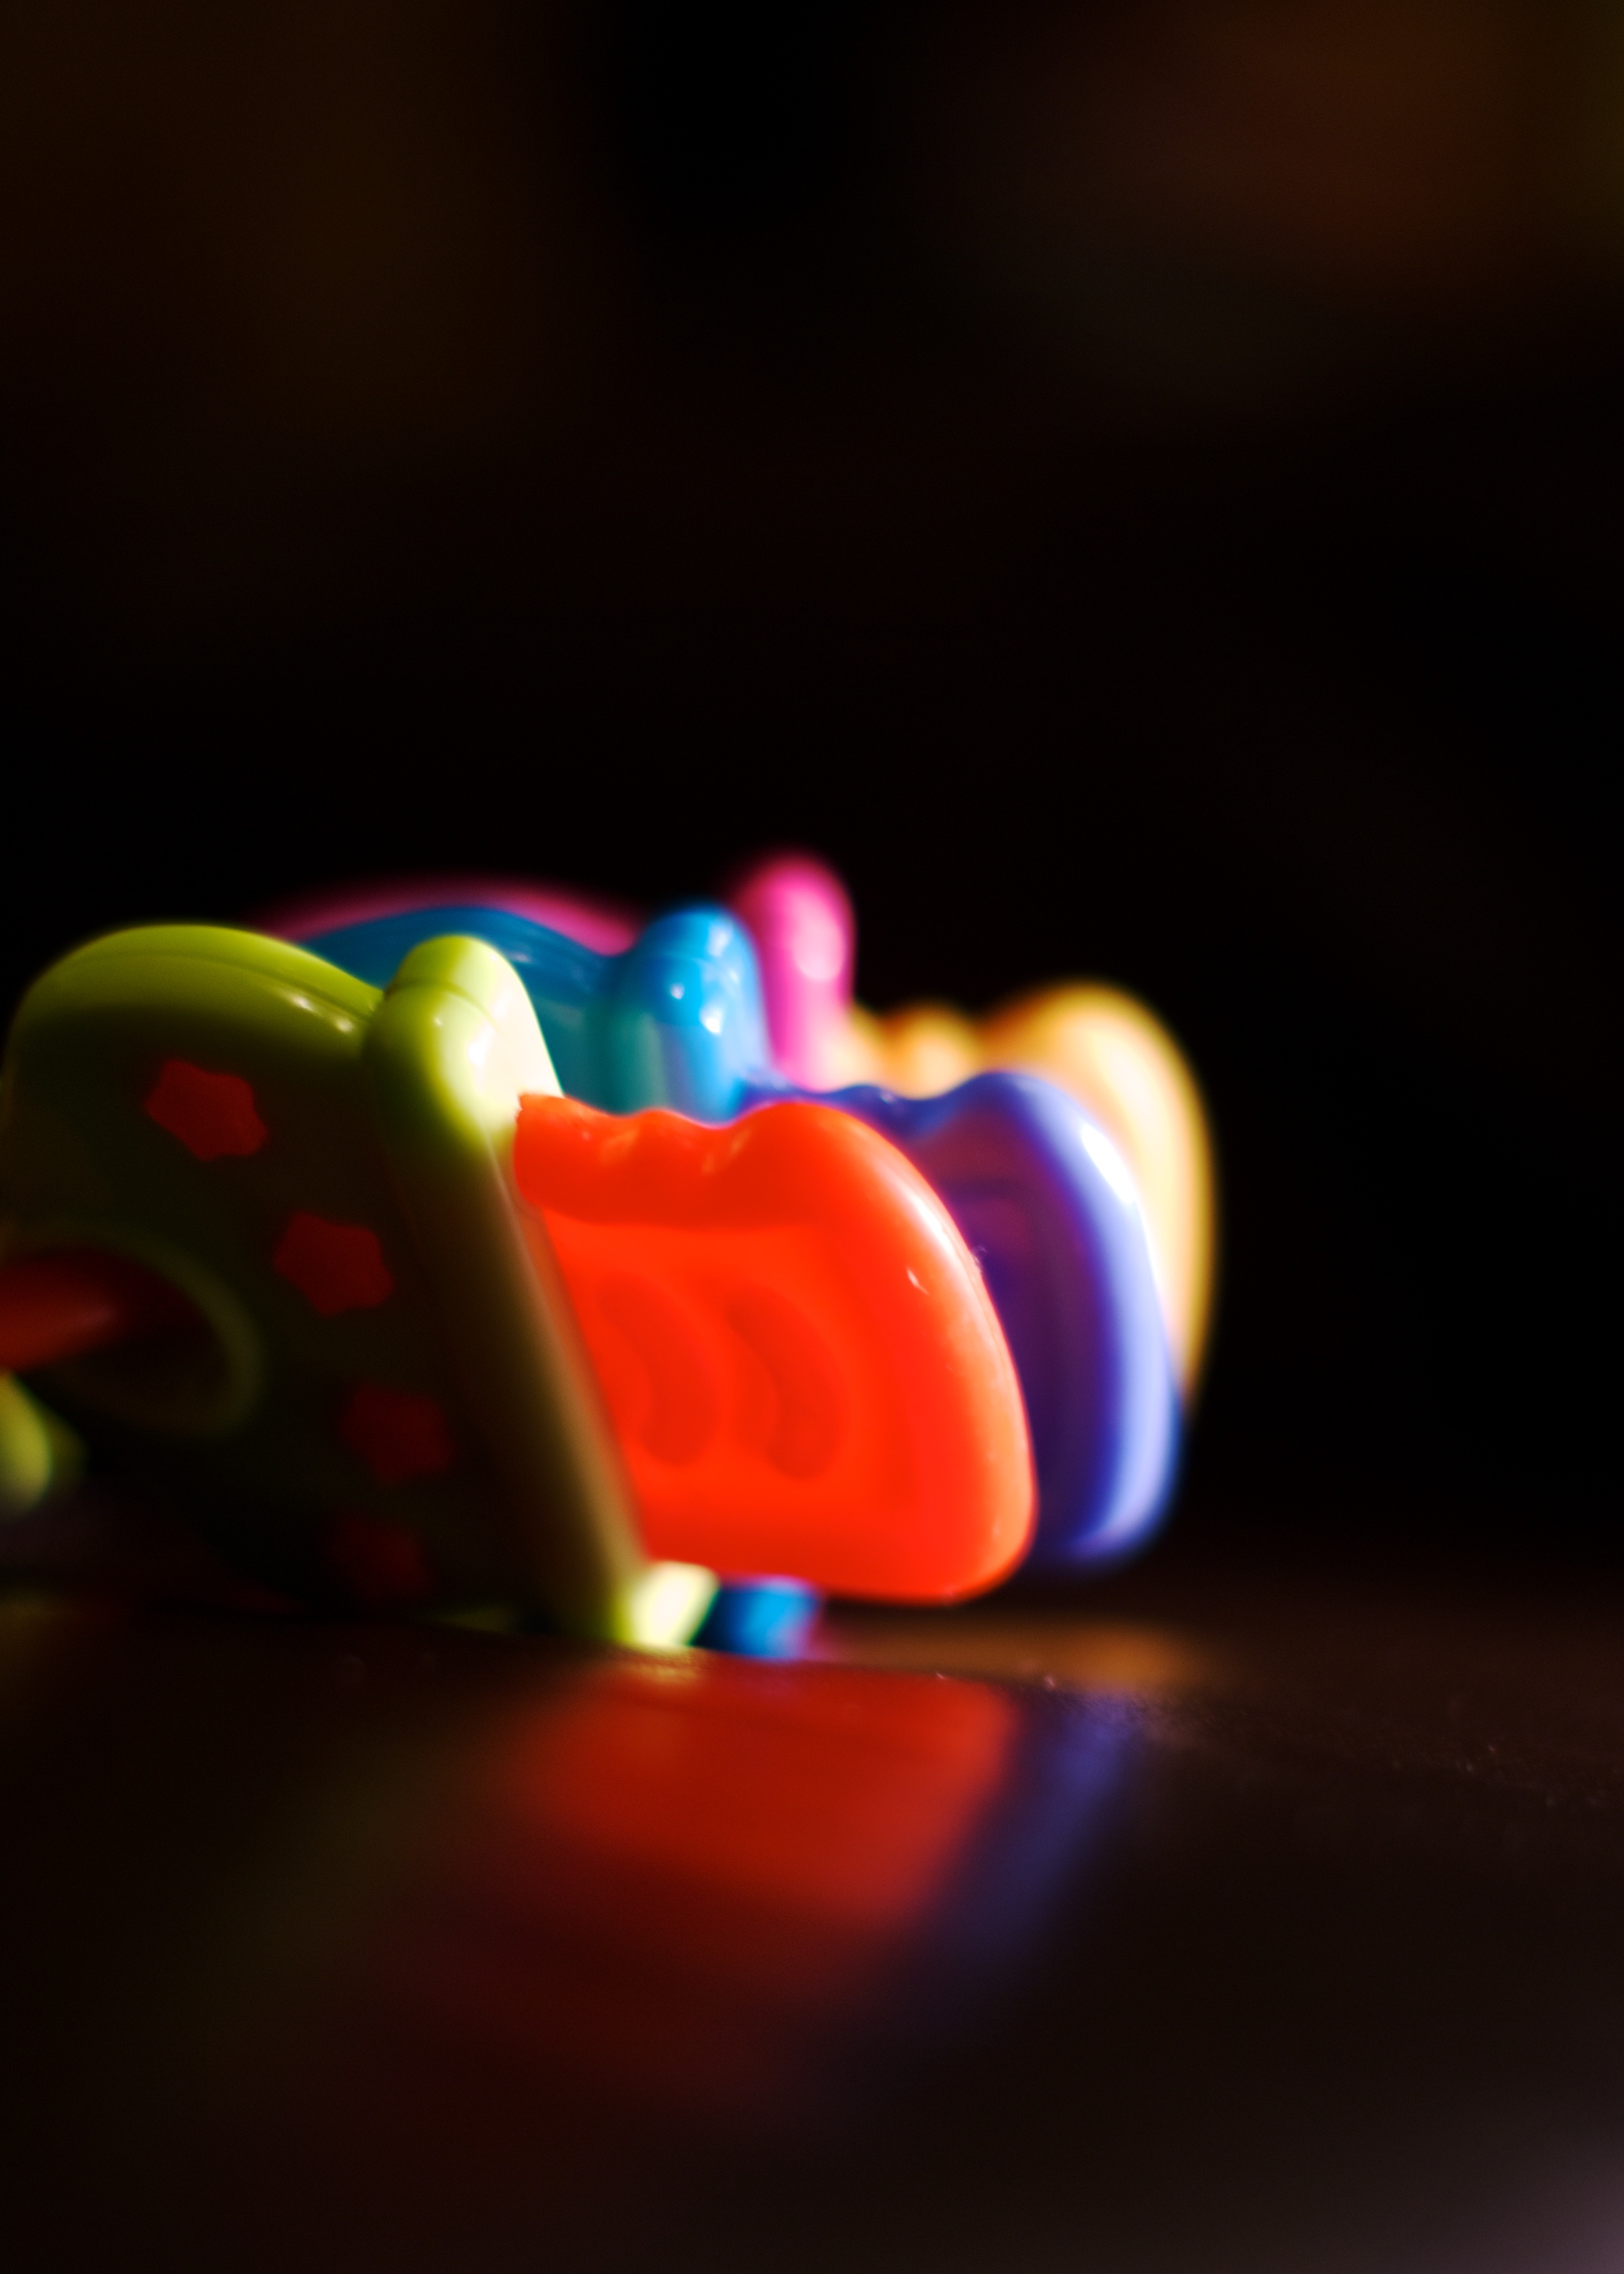
hand, light, night, flower, food, green, red, color, darkness, blue, black, yellow, lighting, toy, close up, human body, colors, 50mm, stilllife, keys, sony, magic, organ, sweetness, a100, musicalkeys, macro photography, computer wallpaper